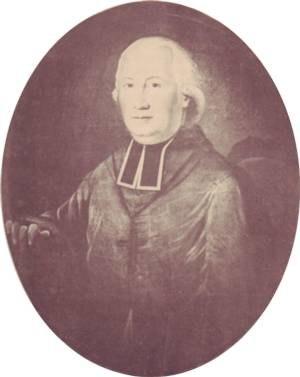
Portrait de Nicolas Francin, évêque constitutionnel de Moselle
Cette page concerne les événements qui se sont produits durant l'année 1791 en Lorraine.
Fondé vers le IIIᵉ siècle, l’évêché de Metz a longtemps été une entité à la fois politiquement puissante et riche.
Cette page concerne les événements qui se sont produits au dix-huitième siècle en Lorraine.
Cette page concerne les événements qui se sont produits durant l'année 1802 en Lorraine.
Nicolas Francin a été évêque constitutionnel du département de la Moselle.